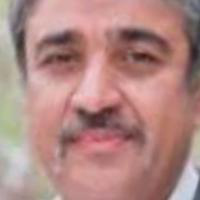
Age group: age 56-65